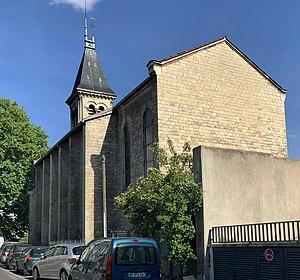
Église Saint-Pierre de L'Île-Saint-Denis.
L’église Saint-Pierre, située à l'angle du quai de Seine et de la rue de l'Église, sur l'Île-Saint-Denis est une église affectée au culte catholique.